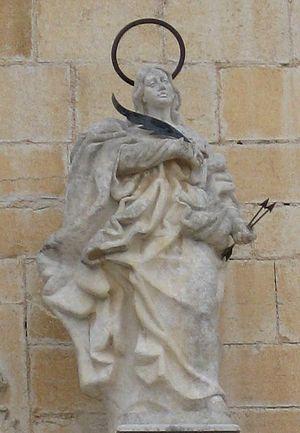
Victoire de Cordoue sainte et martyre à Cordoue, en Andalousie, avec saint Aciscle, son frère, probablement sous Dioclétien. Fête le 17 novembre pour l'église catholique et orthodoxe.